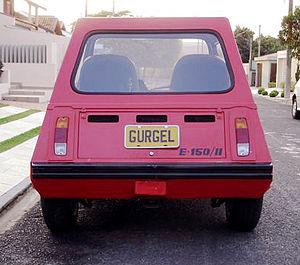
La Gurgel Itaipu E150 est une voiture électrique produite par le constructeur automobile brésilien Gurgel. L’Itaipu a été présentée au Salão do Automóvel en 1974, avec un début de production prévu en décembre 1975. Seules quelques exemplaires ont été produits et sont aujourd'hui des objets de collection. La vitesse de pointe des premiers prototypes était d'environ 30 km/h et les derniers modèles atteignaient les 60 km/h. Alors qu'une vingtaine de voitures de présérie ont été construites, le modèle n'a jamais été commercialisé. C’est la première voiture électrique construite en Amérique latine et ses spécifications sont comparables à des modèles similaires de l'époque comme la CitiCar. La voiture a été nommée d'après le barrage hydroélectrique situé à la frontière entre le Brésil et le Paraguay.